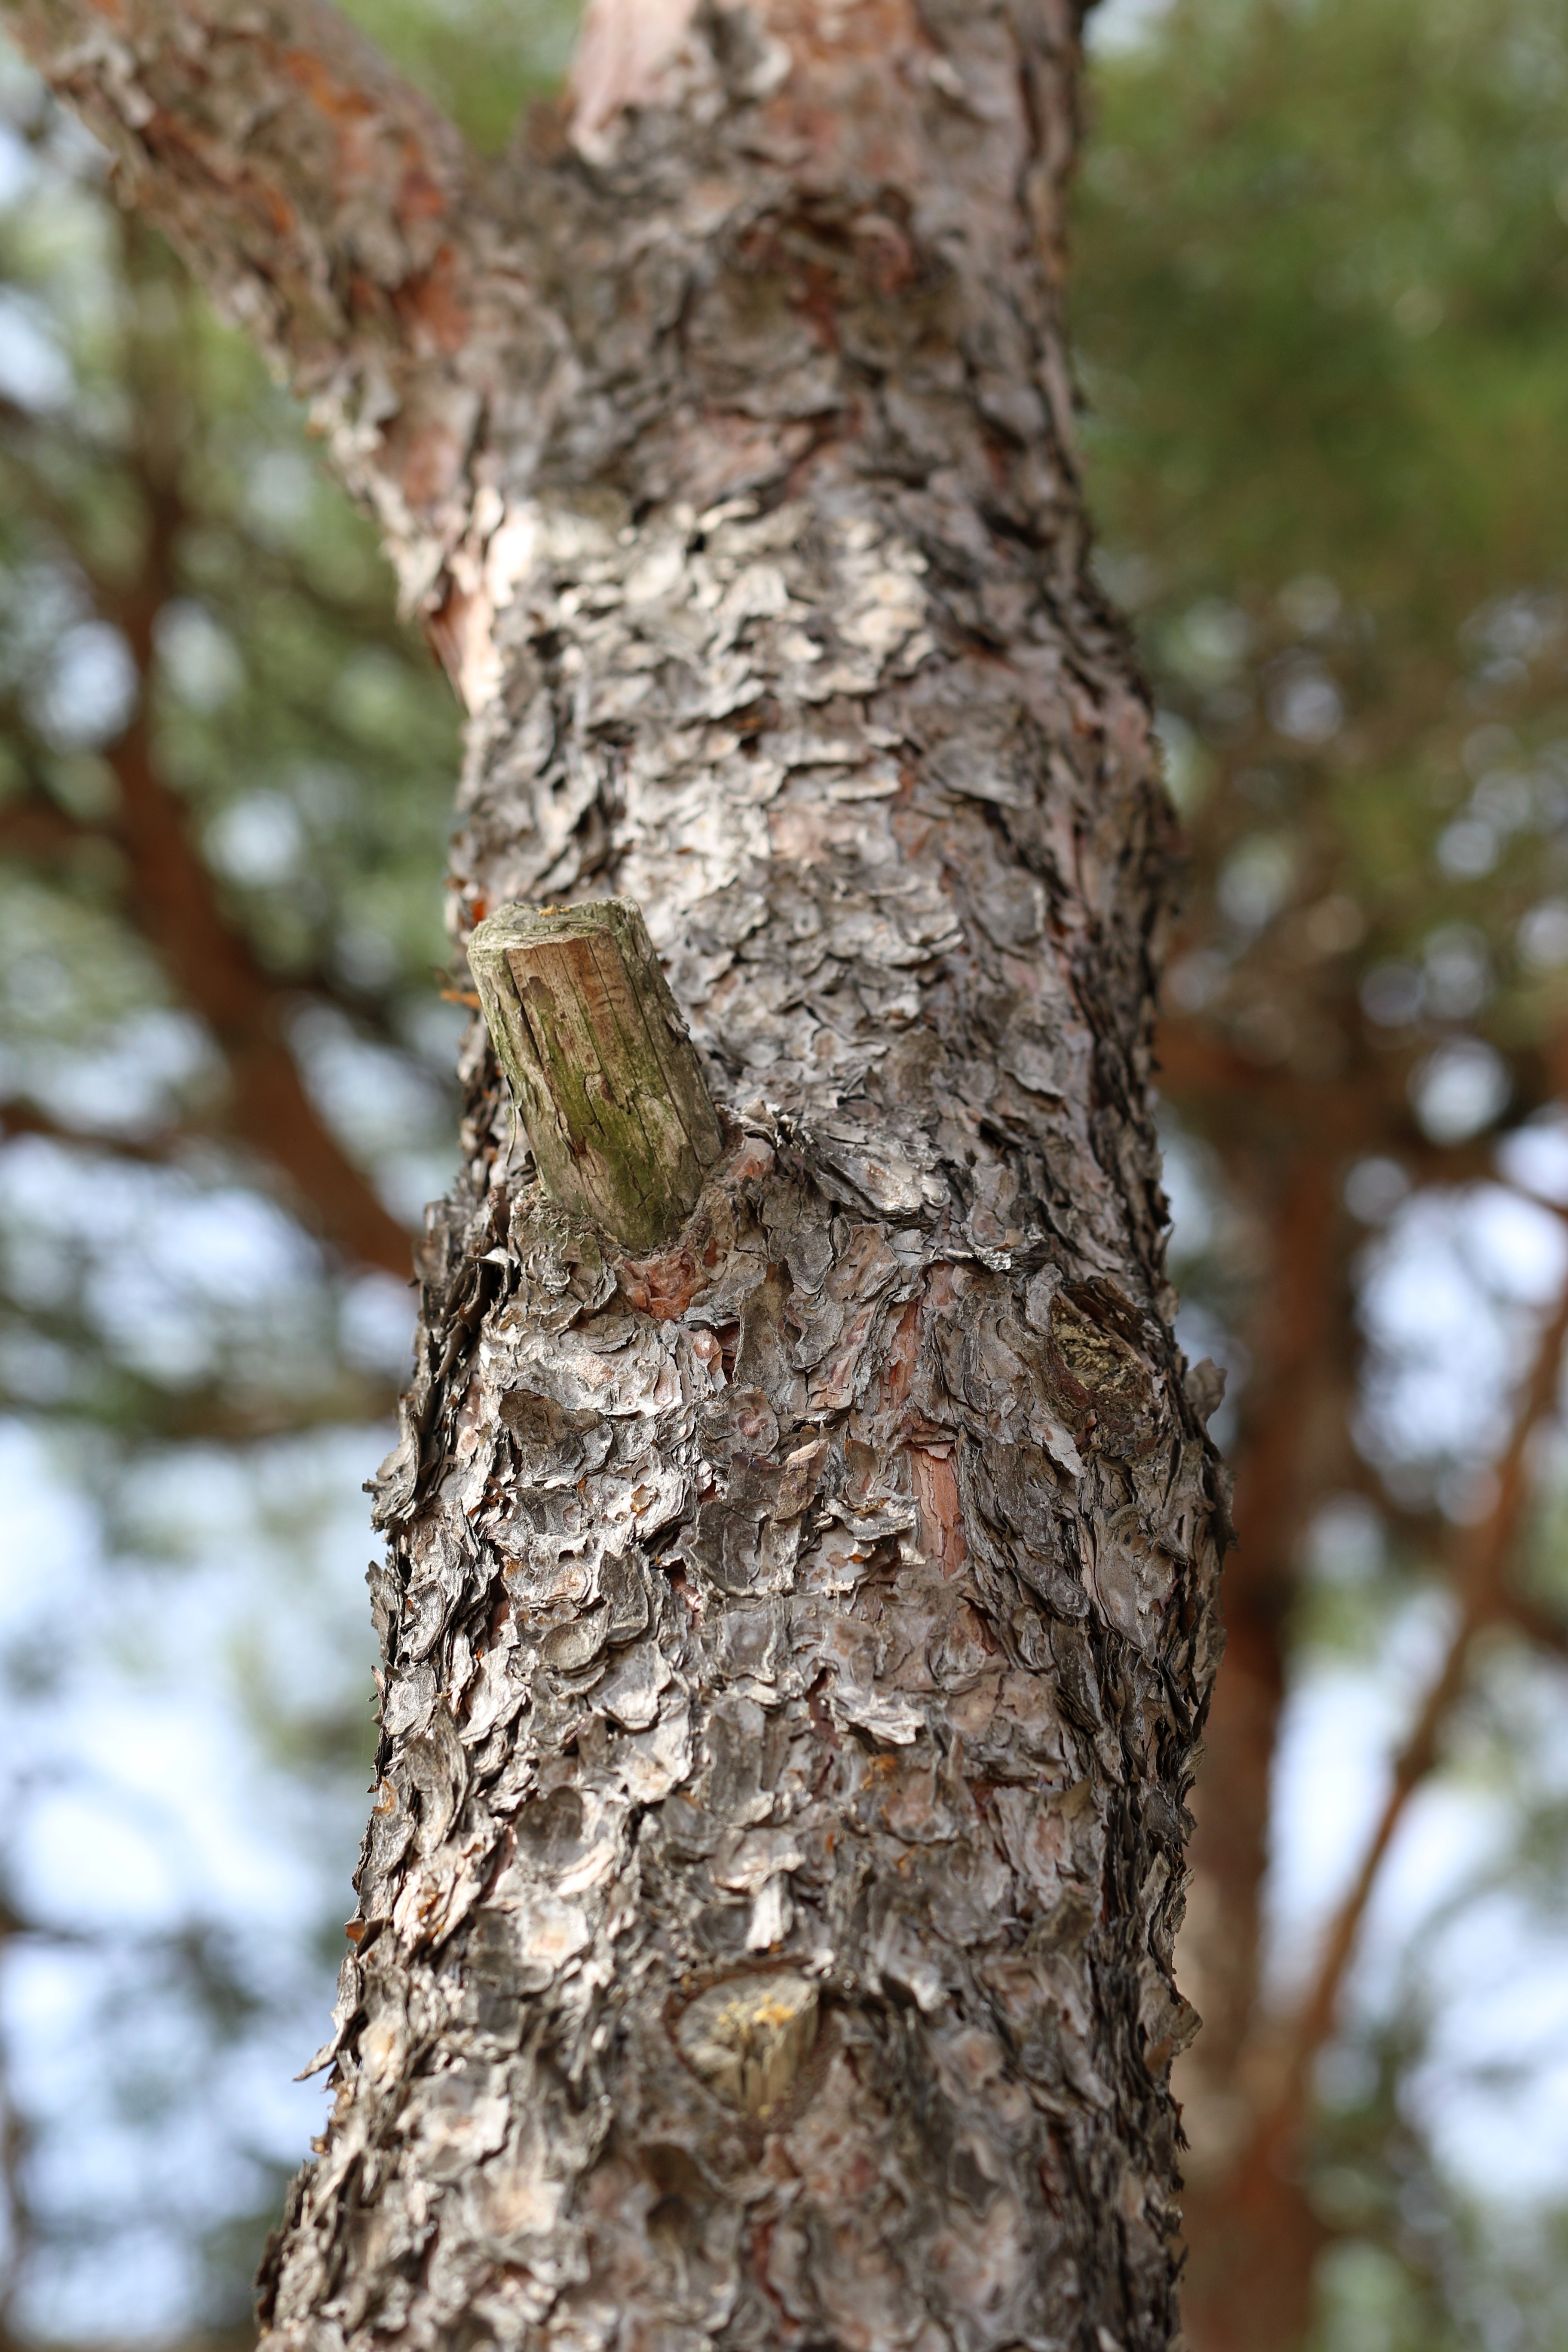
landscape, tree, nature, forest, branch, abstract, plant, wood, leaf, flower, trunk, bark, pine, birch, autumn, flora, plants, twig, deciduous, woodland, flowering plant, a straight line, plant stem, woody plant, land plant